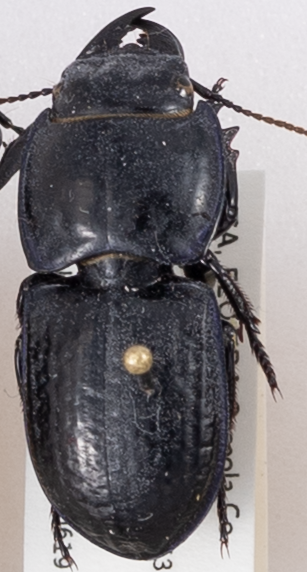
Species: Pasimachus sublaevis
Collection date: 2018-06-19
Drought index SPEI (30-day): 0.9
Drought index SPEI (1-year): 0.54
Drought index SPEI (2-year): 0.03